Huaca Pucllana

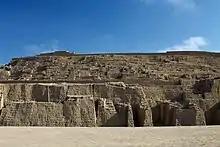
The front of Huaca Pucllana

Huaca Pucllana or Huaca Juliana (possibly from Quechua "wak'a" a local shrine to a protector deity, a sacred place, sacred, "pukllana" game) is a great adobe and clay pyramid located in the Miraflores district of central Lima, Peru, built from seven staggered platforms. It served as an important ceremonial and administrative center for the advancement of the Lima Culture, a society which developed in the Peruvian Central Coast between the years of 200 AD and 700 AD.